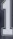
Number: 1